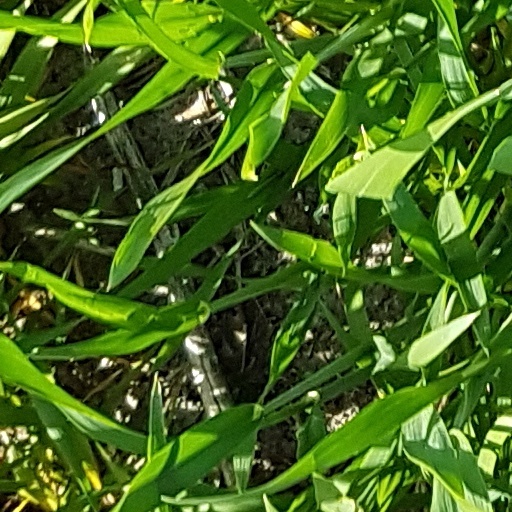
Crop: wheat